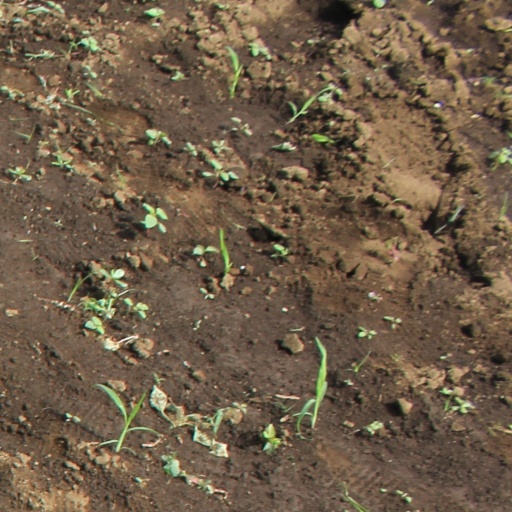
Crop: soybean